Cincinnati, Lebanon and Northern Railway

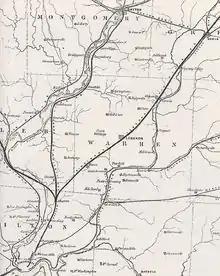
1854 map of the D&C and CL&X

To enter the city of Cincinnati, the CL&X would join the Dayton and Cincinnati Railroad (D&C), which was planning the double-track Deer Creek Tunnel through the Walnut Hills, at Sharonville (then known as Sharon). Tunnel construction began in late 1852, and the CL&X was finally organized under the charter in November. The CL&X located right-of-way, and began construction in about April 1853, but was forced to stop work by the end of 1855 due to lack of funds. Only grading between Sharon and Lebanon, mostly north of Mason, had been completed. (The tunnel project also failed, and was eventually acquired by the CL&N.) In July 1861, the courts appointed a receiver for the CL&X, who in March 1869 sold the unfinished railroad, which had cost $83,885, to 40 area residents for $4,000. Five trustees would ensure that the property was not sold without a majority of its owners consenting. Twenty years after its canal connection was destroyed, Lebanon was still without a modern connection to the outside world, and its economy continued to stagnate.